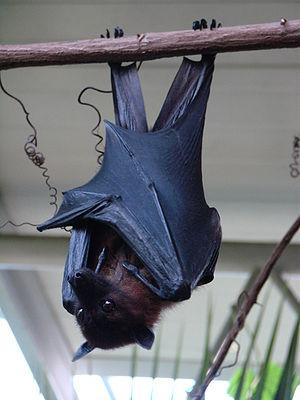
Espèce animale
La chauve souris géante d'Inde est une grande chauve-souris frugivore de la famille des Pteropodidae vivant en Asie du sud.